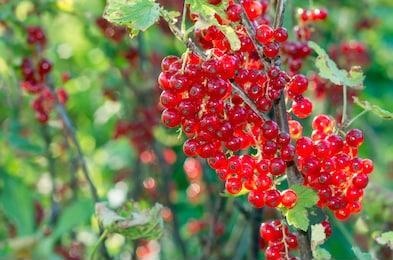
Label: redcurrant